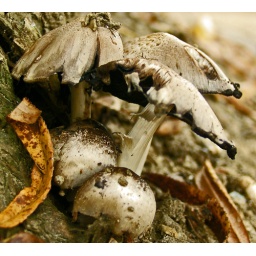
On a tree by the river lived a family of mushrooms - they all wore silly hats!